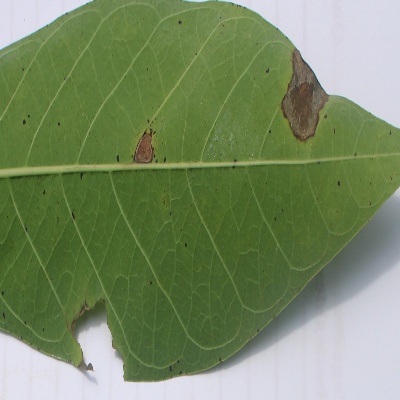
Crop: Cassava
Condition: brown spot